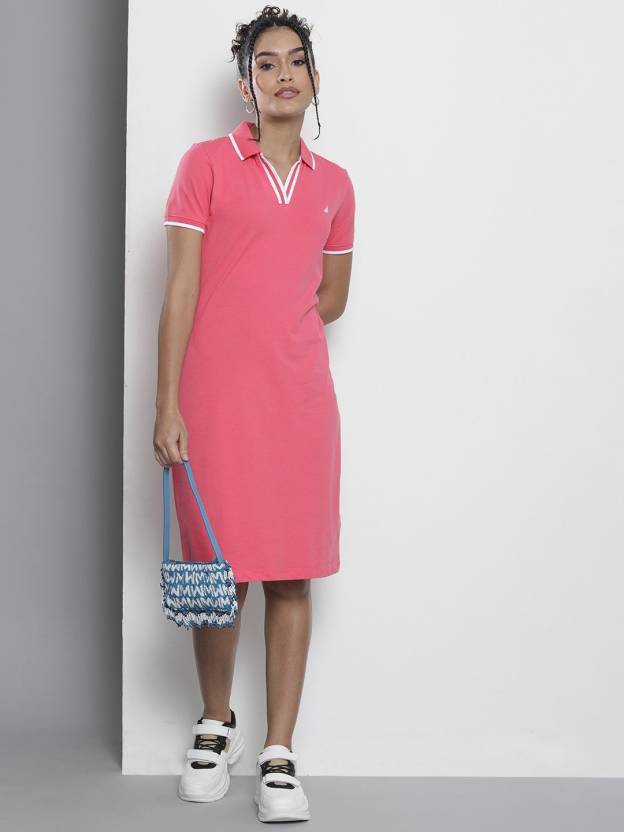
Product: Women Bodycon Pink Dress
Price: ₹949
Colors: Pink
Pattern: Solid